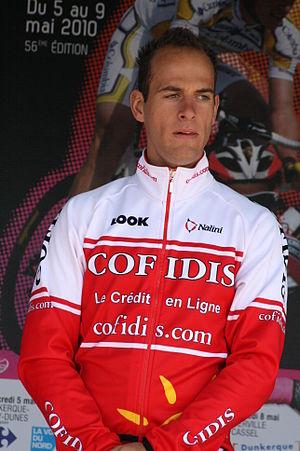
Kevyn Ista, lors de la présentation des équipes des 4 jours de Dunkerque 2010